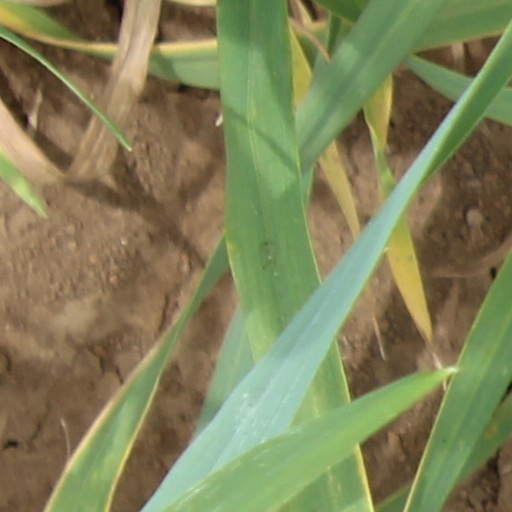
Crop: wheat